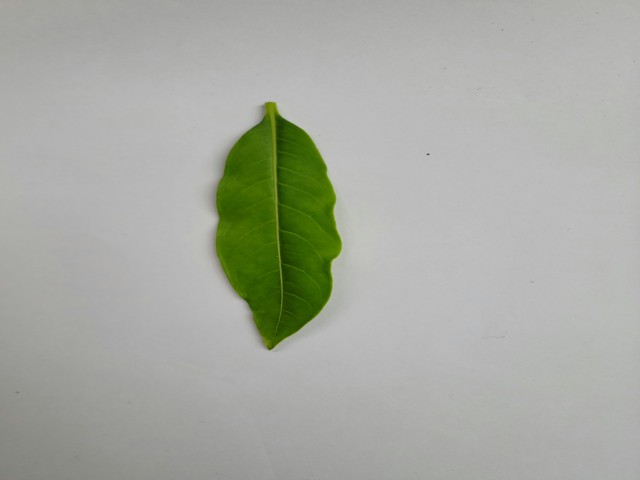
Plant: sarpagandha